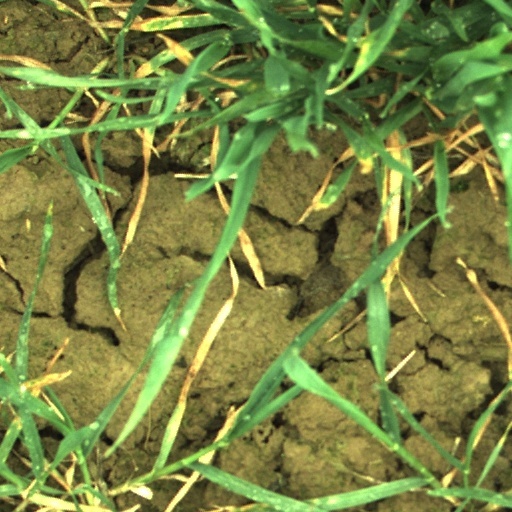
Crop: wheat